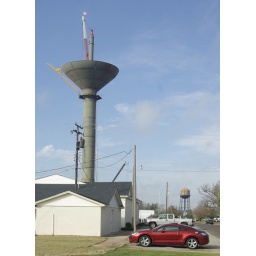
With the original water tower in the background, the new Midwest City water tower takes shape.